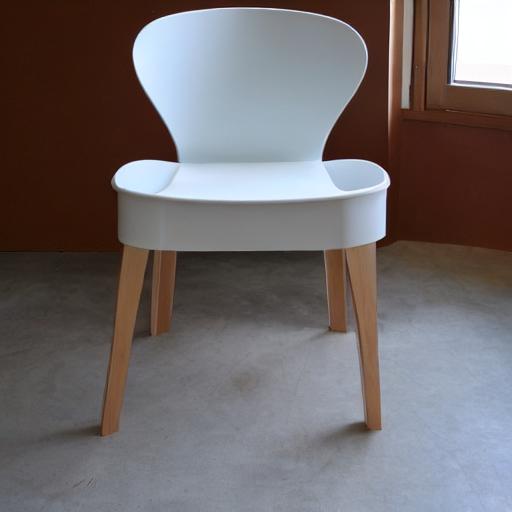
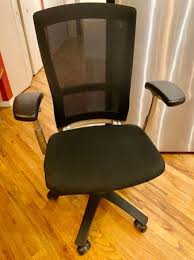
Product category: items_chair
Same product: no